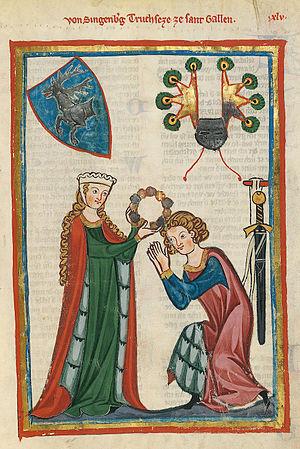
L’hastiludium ou les hastiludia sont un terme générique utilisé pour désigner les épreuves martiales au Moyen Âge utilisant principalement comme arme d'hast la lance. Dès le XIVᵉ siècle, ce terme exclut les tournois et les joutes au profit de toutes les autres épreuves moins violentes et plus ritualisées. Aujourd'hui, ce sont ces premières épreuves qui sont les plus connues.
L'histoire du livre est celle d'une suite d'innovations technologiques, commerciales et esthétiques qui ont permis d'améliorer la transmission des idées, l'accès à l'information, la conservation des textes, la portabilité et le coût de production. Cette histoire est intimement liée aux contingences politiques et économiques, à l'histoire des idées et des religions.
L’amour courtois ou fin'amor d'après l'occitan, est une expression désignant au Moyen Âge, la façon d'aimer avec courtoisie, respect et honnêteté, sa ou son partenaire, dans le but commun d'atteindre la joie et le bonheur. On en trouve les premières traces dans les poésies des troubadours du Midi de la France, le pays d'oc. Les plus anciennes chansons dont on garde la trace sont celles de Guillaume IX d'Aquitaine, grand-père d'Aliénor, autour de laquelle, notamment grâce à Chrétien de Troyes, va s'épanouir cet art de vivre avec sa doctrine et ses règles, strictes comme celles d'une cour, art de vivre qui va donner à l'amour une place primordiale dans les productions du XIIe et XIIIe siècles. Les traces écrites débutant avec les troubadours et les trobairitz, il se poursuivra également dans les romans et dans les chansons de toile.
La couronne de fleurs est un attribut vestimentaire, d'apparat ou de protocole.